Christiansburg High School

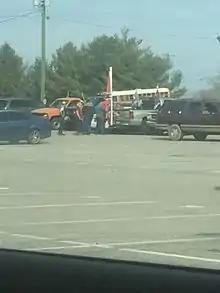
Confederate Flag Protest at Christiansburg High School on October 31, 2016

On October 31, 2016, at approximately 9:00 A.M. around 5 students arrived to Christiansburg High School with Confederate flags attached to their vehicles. When the students parked their vehicles on school grounds they were asked to comply with the schools Parking Permit Contract, which you have to sign to obtain a parking permit, all of the students complied and removed the Confederate flags off of their vehicles.